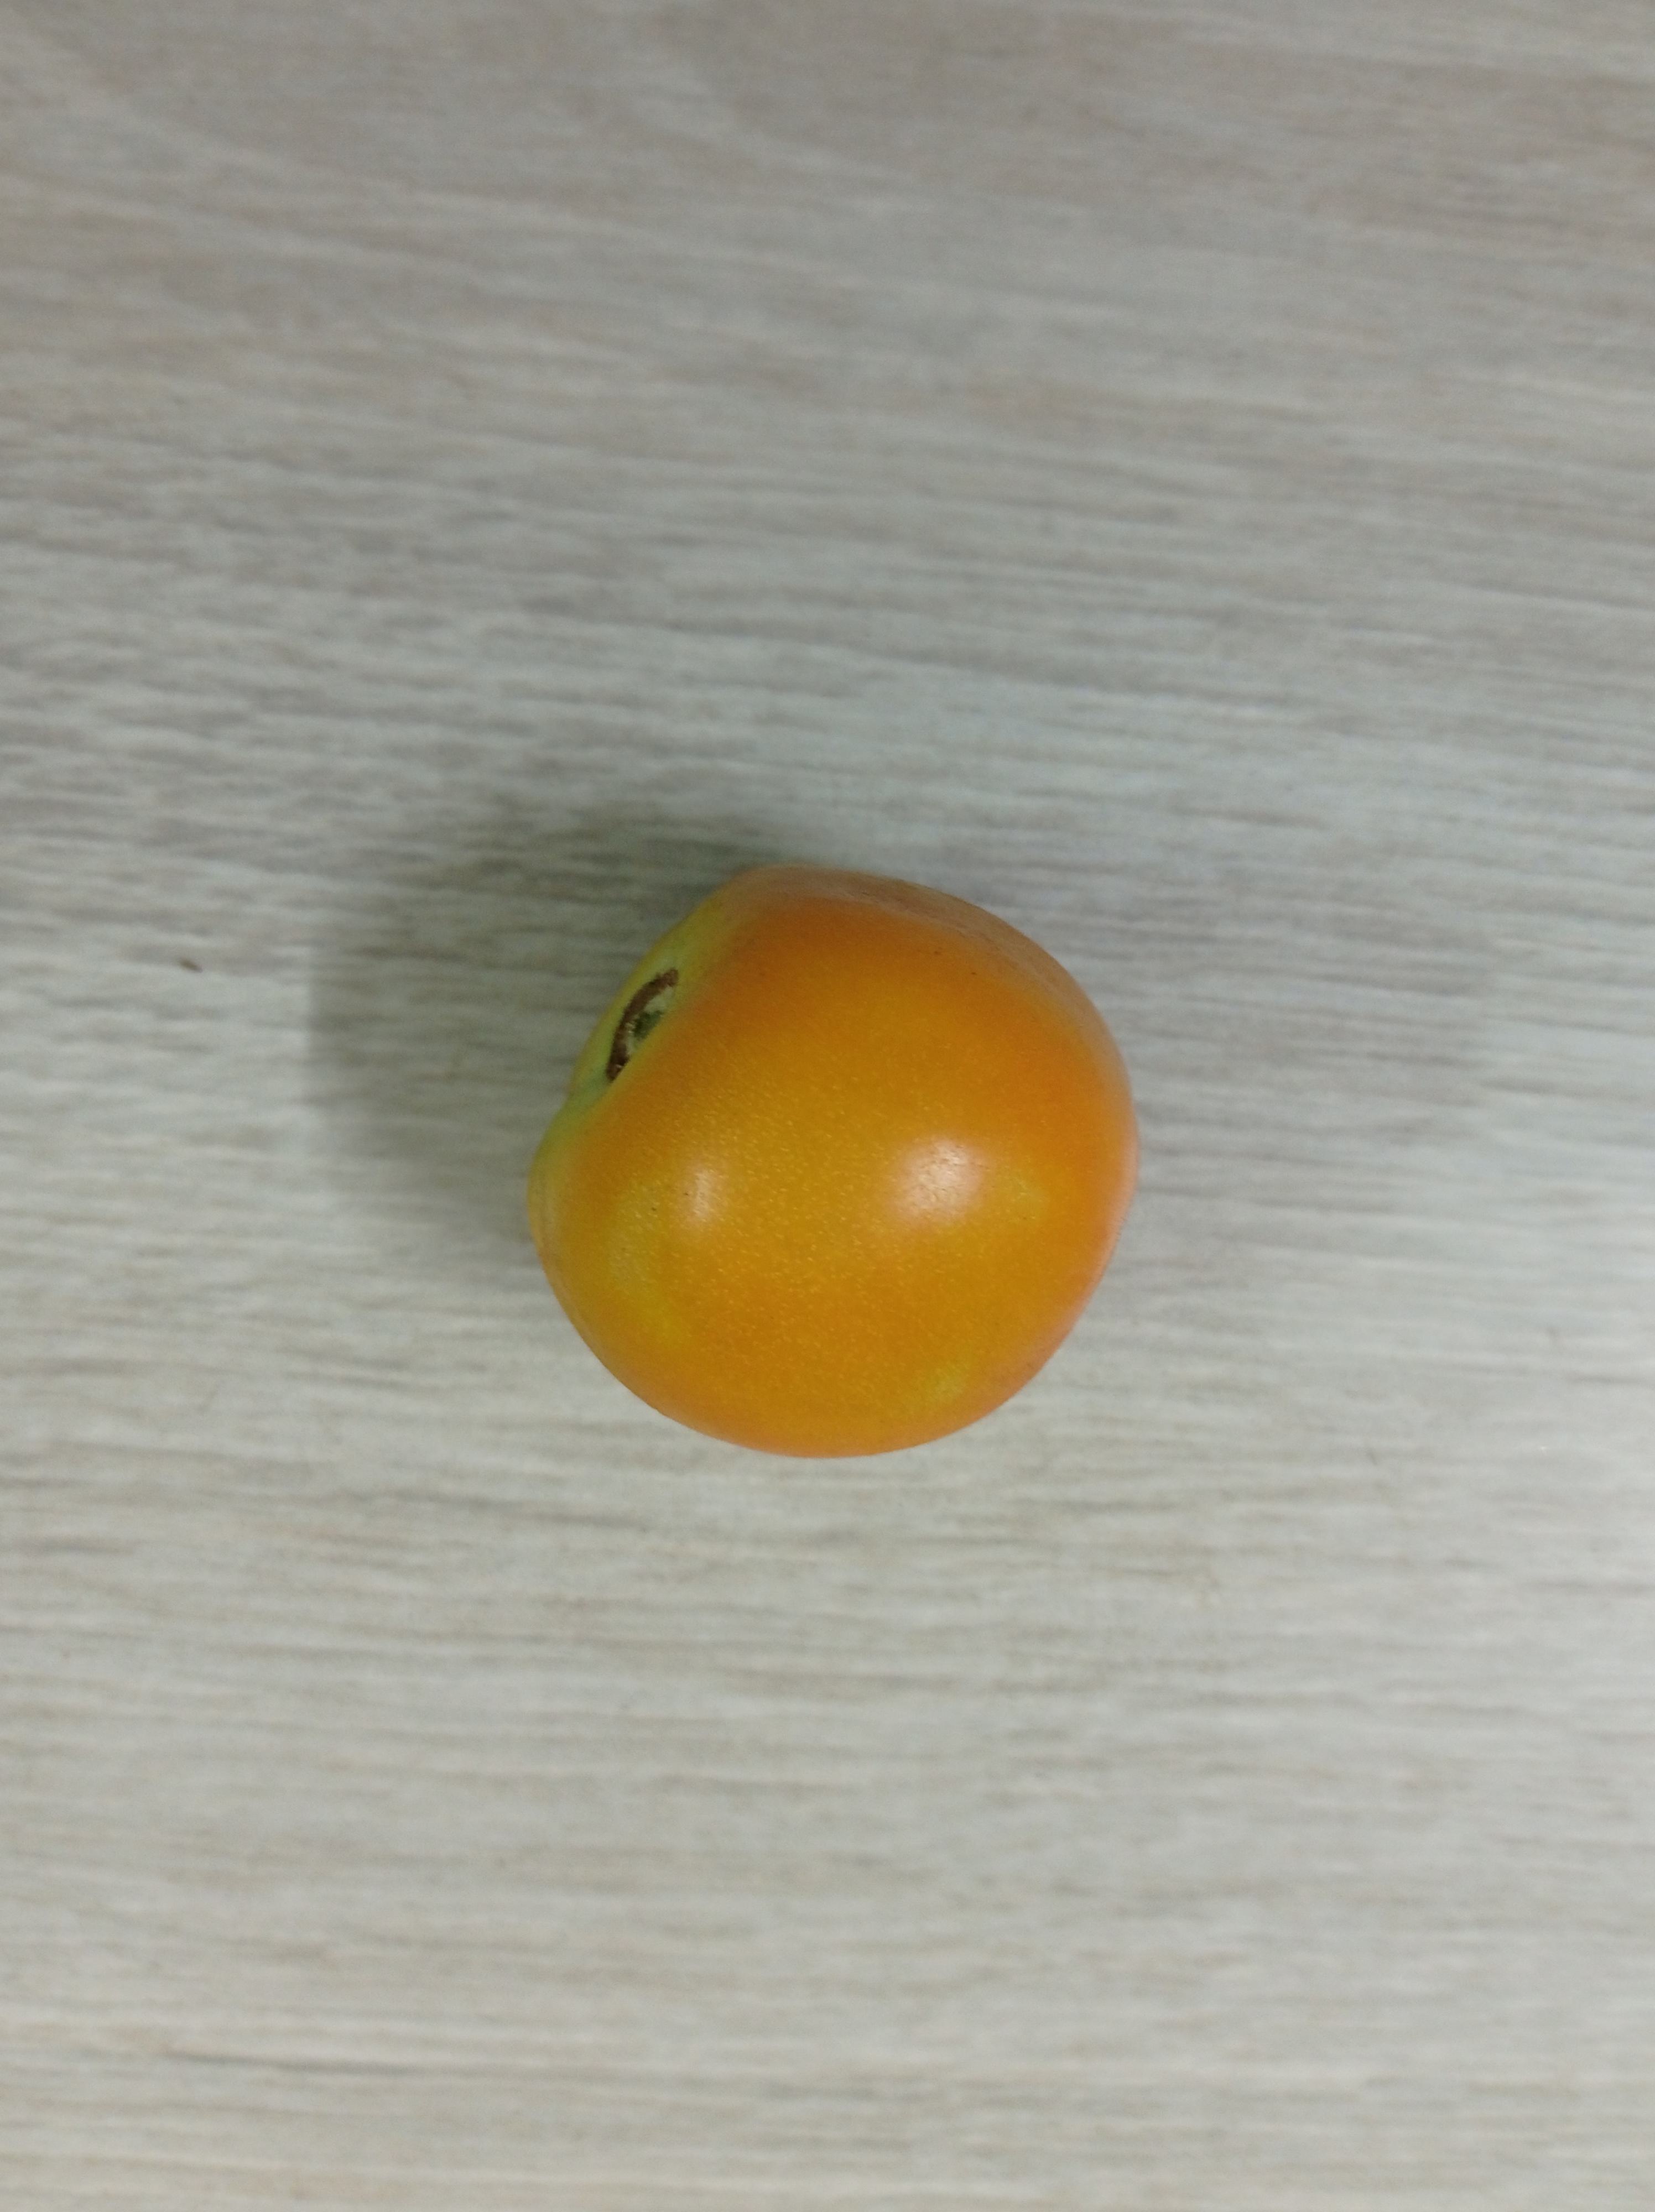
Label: Fresh